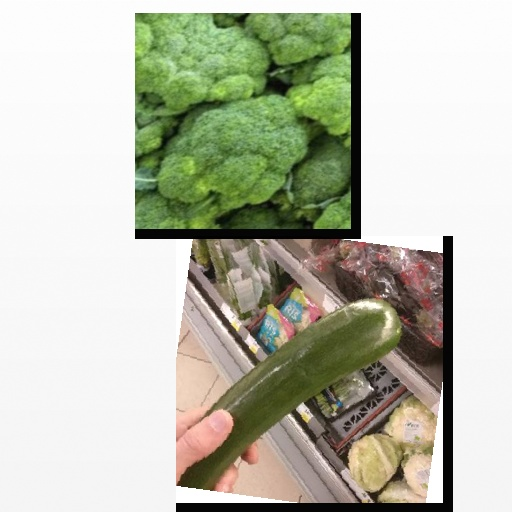
Food items: zucchini, broccoli